Mount St Mary's Catholic High School, Leeds

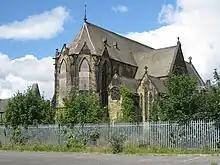
Mount St Mary's Church

Mount Saint Mary's School is a Roman Catholic secondary school in Leeds, England.